Olive production in Switzerland

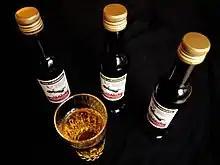
Extra virgin olive oil from Ticino

Southern Switzerland constitutes the northern limit (or historical limit in the context of global warming) of the cultivation zone where the climatic conditions are favourable to the growth of the olive, a plant sensitive to cold. The "Flora Helvetica", the reference work for identifying flowering plants in Switzerland, describes the olive habitat: "Rocky slopes, bushes, cultivated and rarely wild in southern Ticino". The highest olive grove is found above Faido, at 907 metres above sea level. The most common cultivars are Leccino, Frantoio and Pendolino. In Sonvico, Melide, Lopagno and Verdabbio (Grisons), olive orchards with cultivars from Ticino have been established by ProSpecieRara.